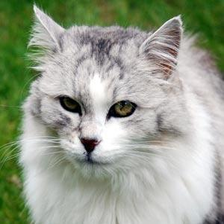
Species: cat
Breed: Persian